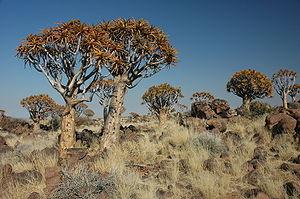
Gilbert Westacott Reynolds, né le 10 octobre 1895 à Bendigo en Australie, décédé le 7 avril 1967 à Mbabane en Eswatini, est un botaniste sud-africain.
ǁKaras est l’une des quatorze régions administratives de Namibie.
Les forêts claires de la savane namibienne forment une écorégion de l'écozone afrotropicale ; elle couvre, en Angola et en Namibie, l'étroite bande des contreforts du grand escarpement qui bordent les déserts du Namib et du Kaokoveld puis s'élargit progressivement vers le sud, où elle comprend de vastes zones du plateau au sud de Windhoek.